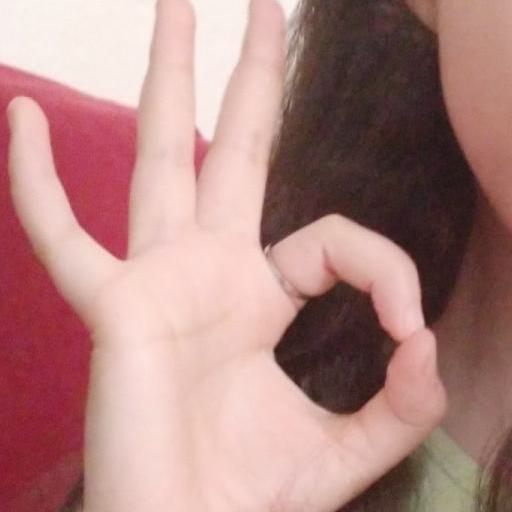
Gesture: ok